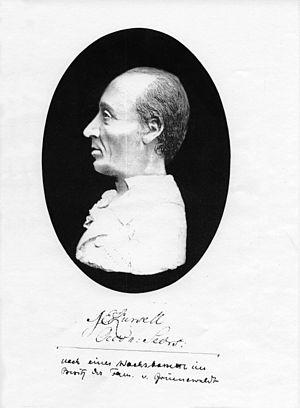
Moritz Engelbrecht von Kursell (1744-1799)
Moritz Engelbrecht von Kursell est un homme politique et un haut magistrat estonien d'origine germano-balte et sujet de l'Empire russe.